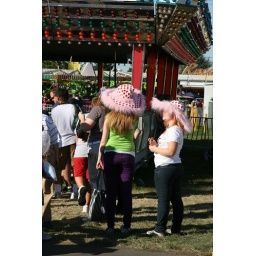
Girls in pink hats